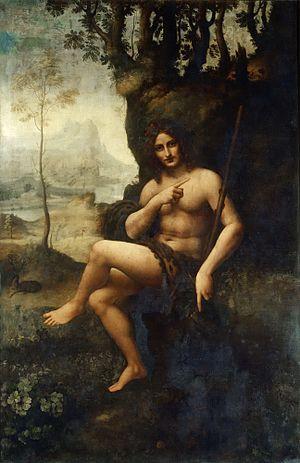
Gian Giacomo Caprotti ou Giacomo Caprotti da Oreno, dit Salai, Salaï, Salaij, Andrea Salai ou Salaì en italien est un peintre italien de l'école lombarde de l'entourage de Léonard de Vinci, son élève, son disciple dès ses 10 ans.
Bacchus est un tableau attribué à Léonard de Vinci ou à son atelier.
Le château de Meudon, dit château royal de Meudon, palais impérial de Meudon ou Domaine national de Meudon, est un château français situé à Meudon, dans le département des Hauts-de-Seine. Il est notamment la résidence de la duchesse d'Étampes, du cardinal de Lorraine, d'Abel Servien, de Louvois ainsi que de Monseigneur, dit le Grand Dauphin, qui lui adjoint en annexe le château de Chaville. Incendié en 1795 et en 1871, le Château-Neuf, dont la démolition est un temps envisagée, est conservé pour sa majeure partie. Il est transformé à partir de 1878 en observatoire servant de réceptacle à une lunette astronomique, avant d'être rattaché à l'Observatoire de Paris en 1927.